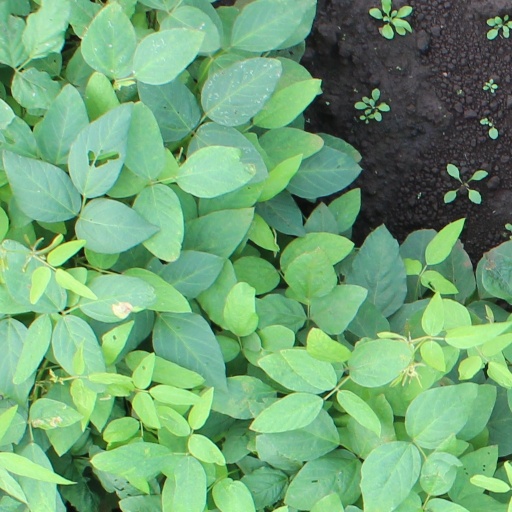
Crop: soybean